East German Republic Day Parade of 1989

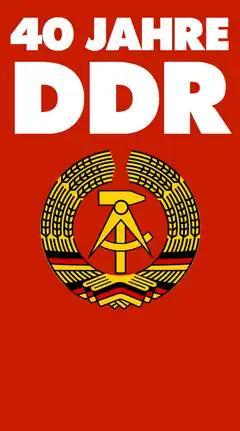
A banner in honor of the 40th anniversary of the GDR in 1989

The East German Republic Day Parade of 1989 ("Ehrenparade der Nationalen Volksarmee zum 40. Jahrestag der DDR 1989") was a parade on Karl-Marx-Allee (between Strausberger Platz and Alexanderplatz) in East Berlin on 7 October 1989 commemorating the 40th anniversary of the establishment of East Germany. This was the last East German Republic Day Parade and the last major East German political event with the regime falling mere weeks later. In Germany, this parade is remembered as the end of "the great period of military parades".